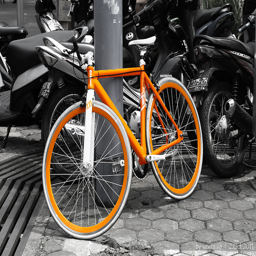
An orange bike parked next to a steel pole.
A bicycle is leaning next to a pole outside.
An orange bicycle in a black and white photo
A orange and white bicycle in front of various mopeds.
An orange bicycle stands out in a black and white photograph.